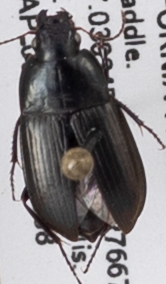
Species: Amara californica
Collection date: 2019-05-08
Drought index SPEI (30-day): -0.8
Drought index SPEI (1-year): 0.212
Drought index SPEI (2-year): -0.24